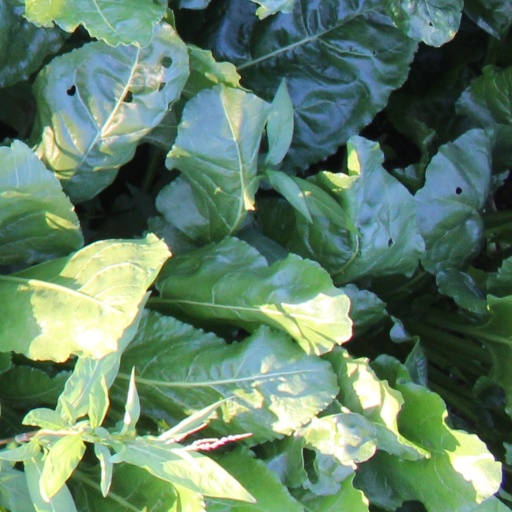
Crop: sugar beet